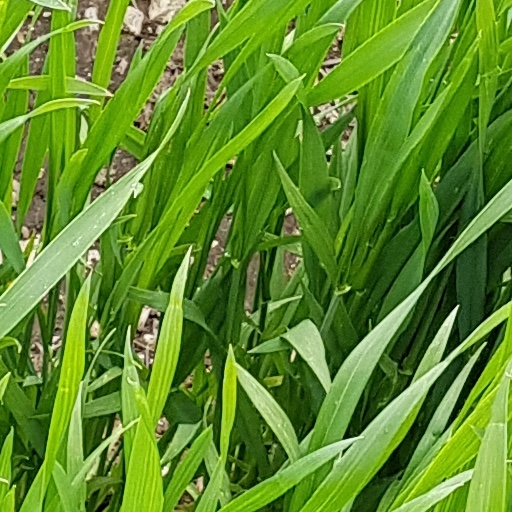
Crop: wheat